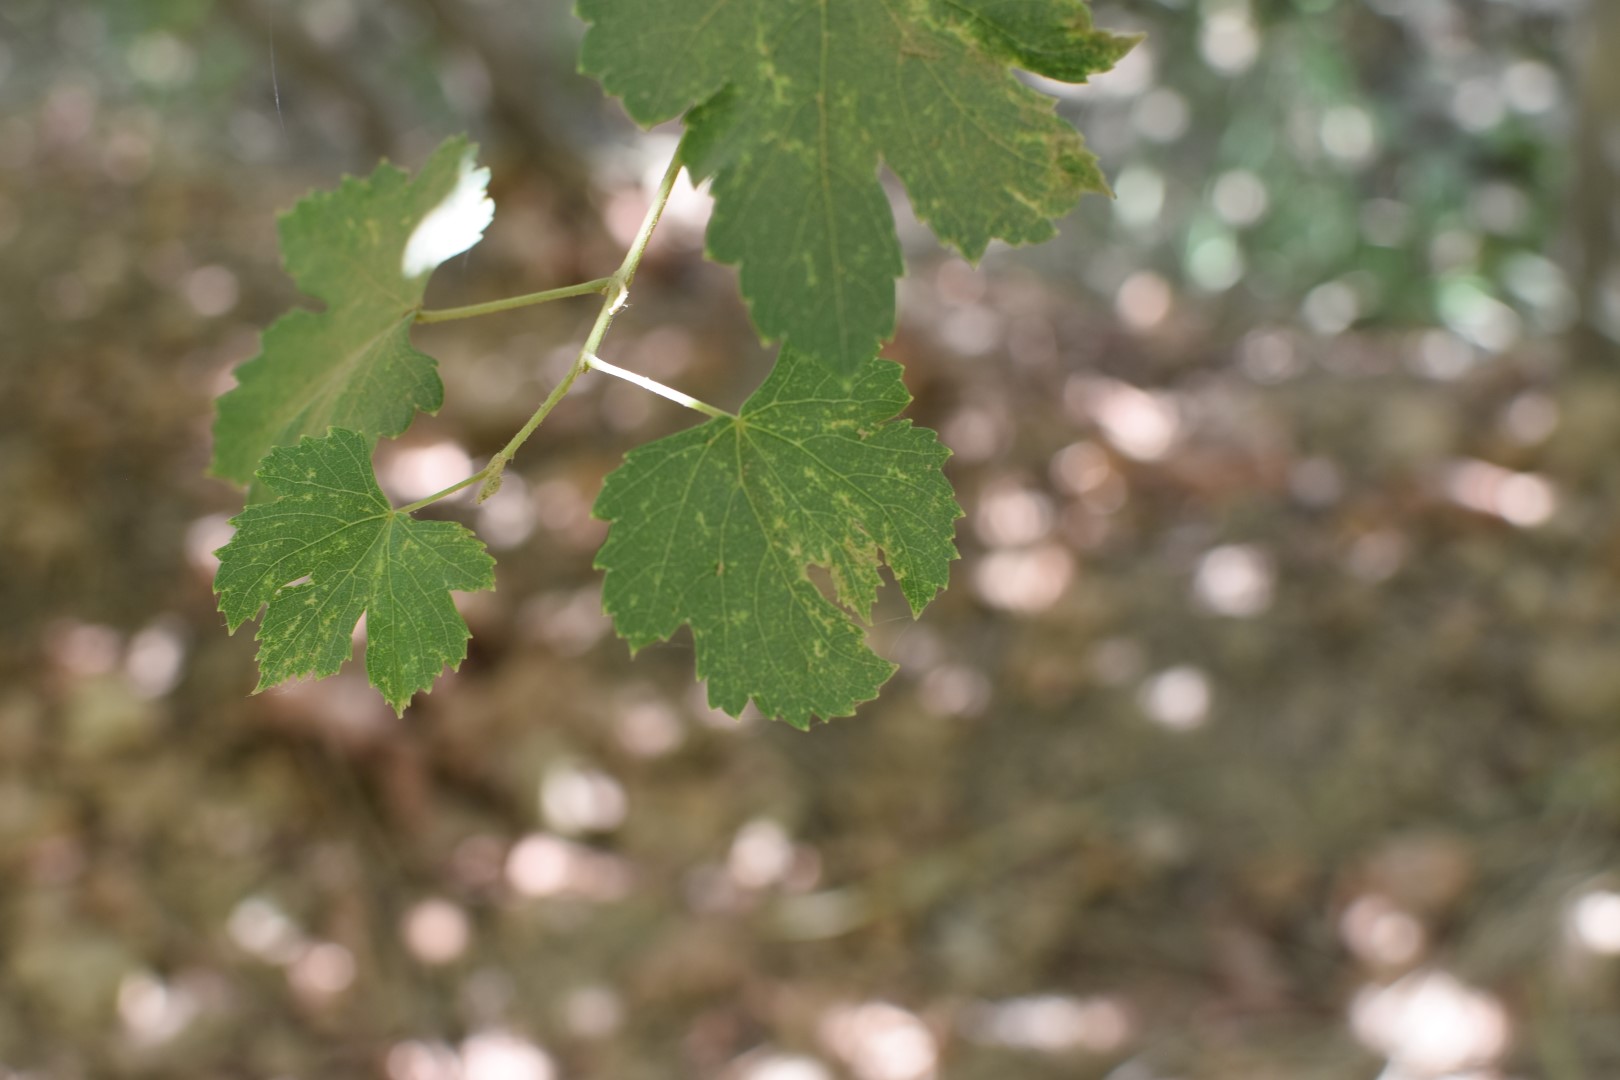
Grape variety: Halawani